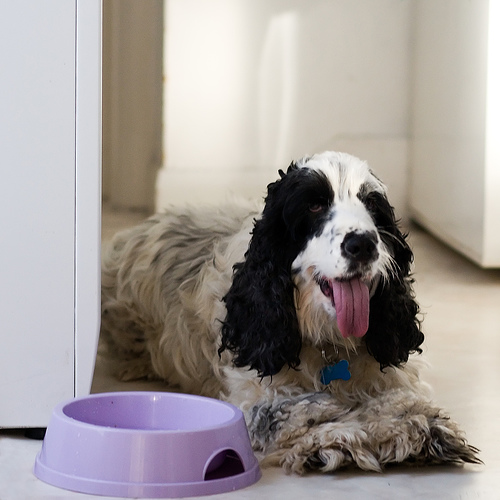
Animal: dog
Breed: english cocker spaniel